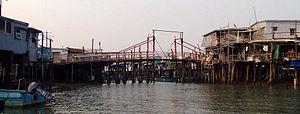
Tai O est une petite ville de pêcheurs située sur la partie occidentale de l'île de Lantau dans les Nouveaux Territoires de Hong Kong.